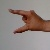
The image shows a hand gesture representing the letter 'Z' in Indian Sign Language.